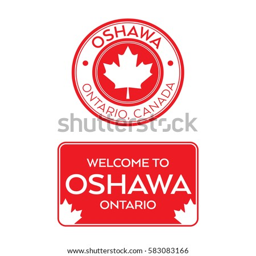
a crest and a welcome sign that features maple leaves .